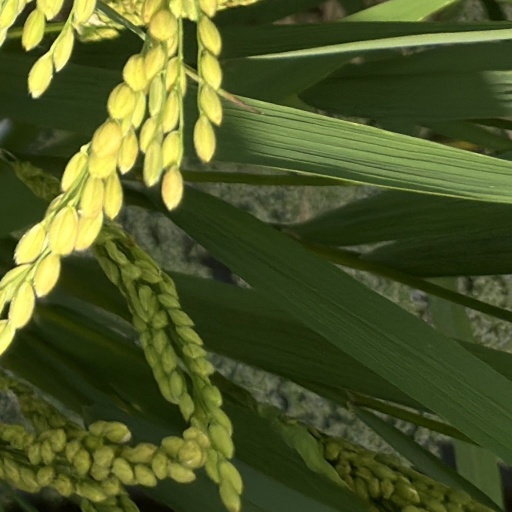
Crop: rice